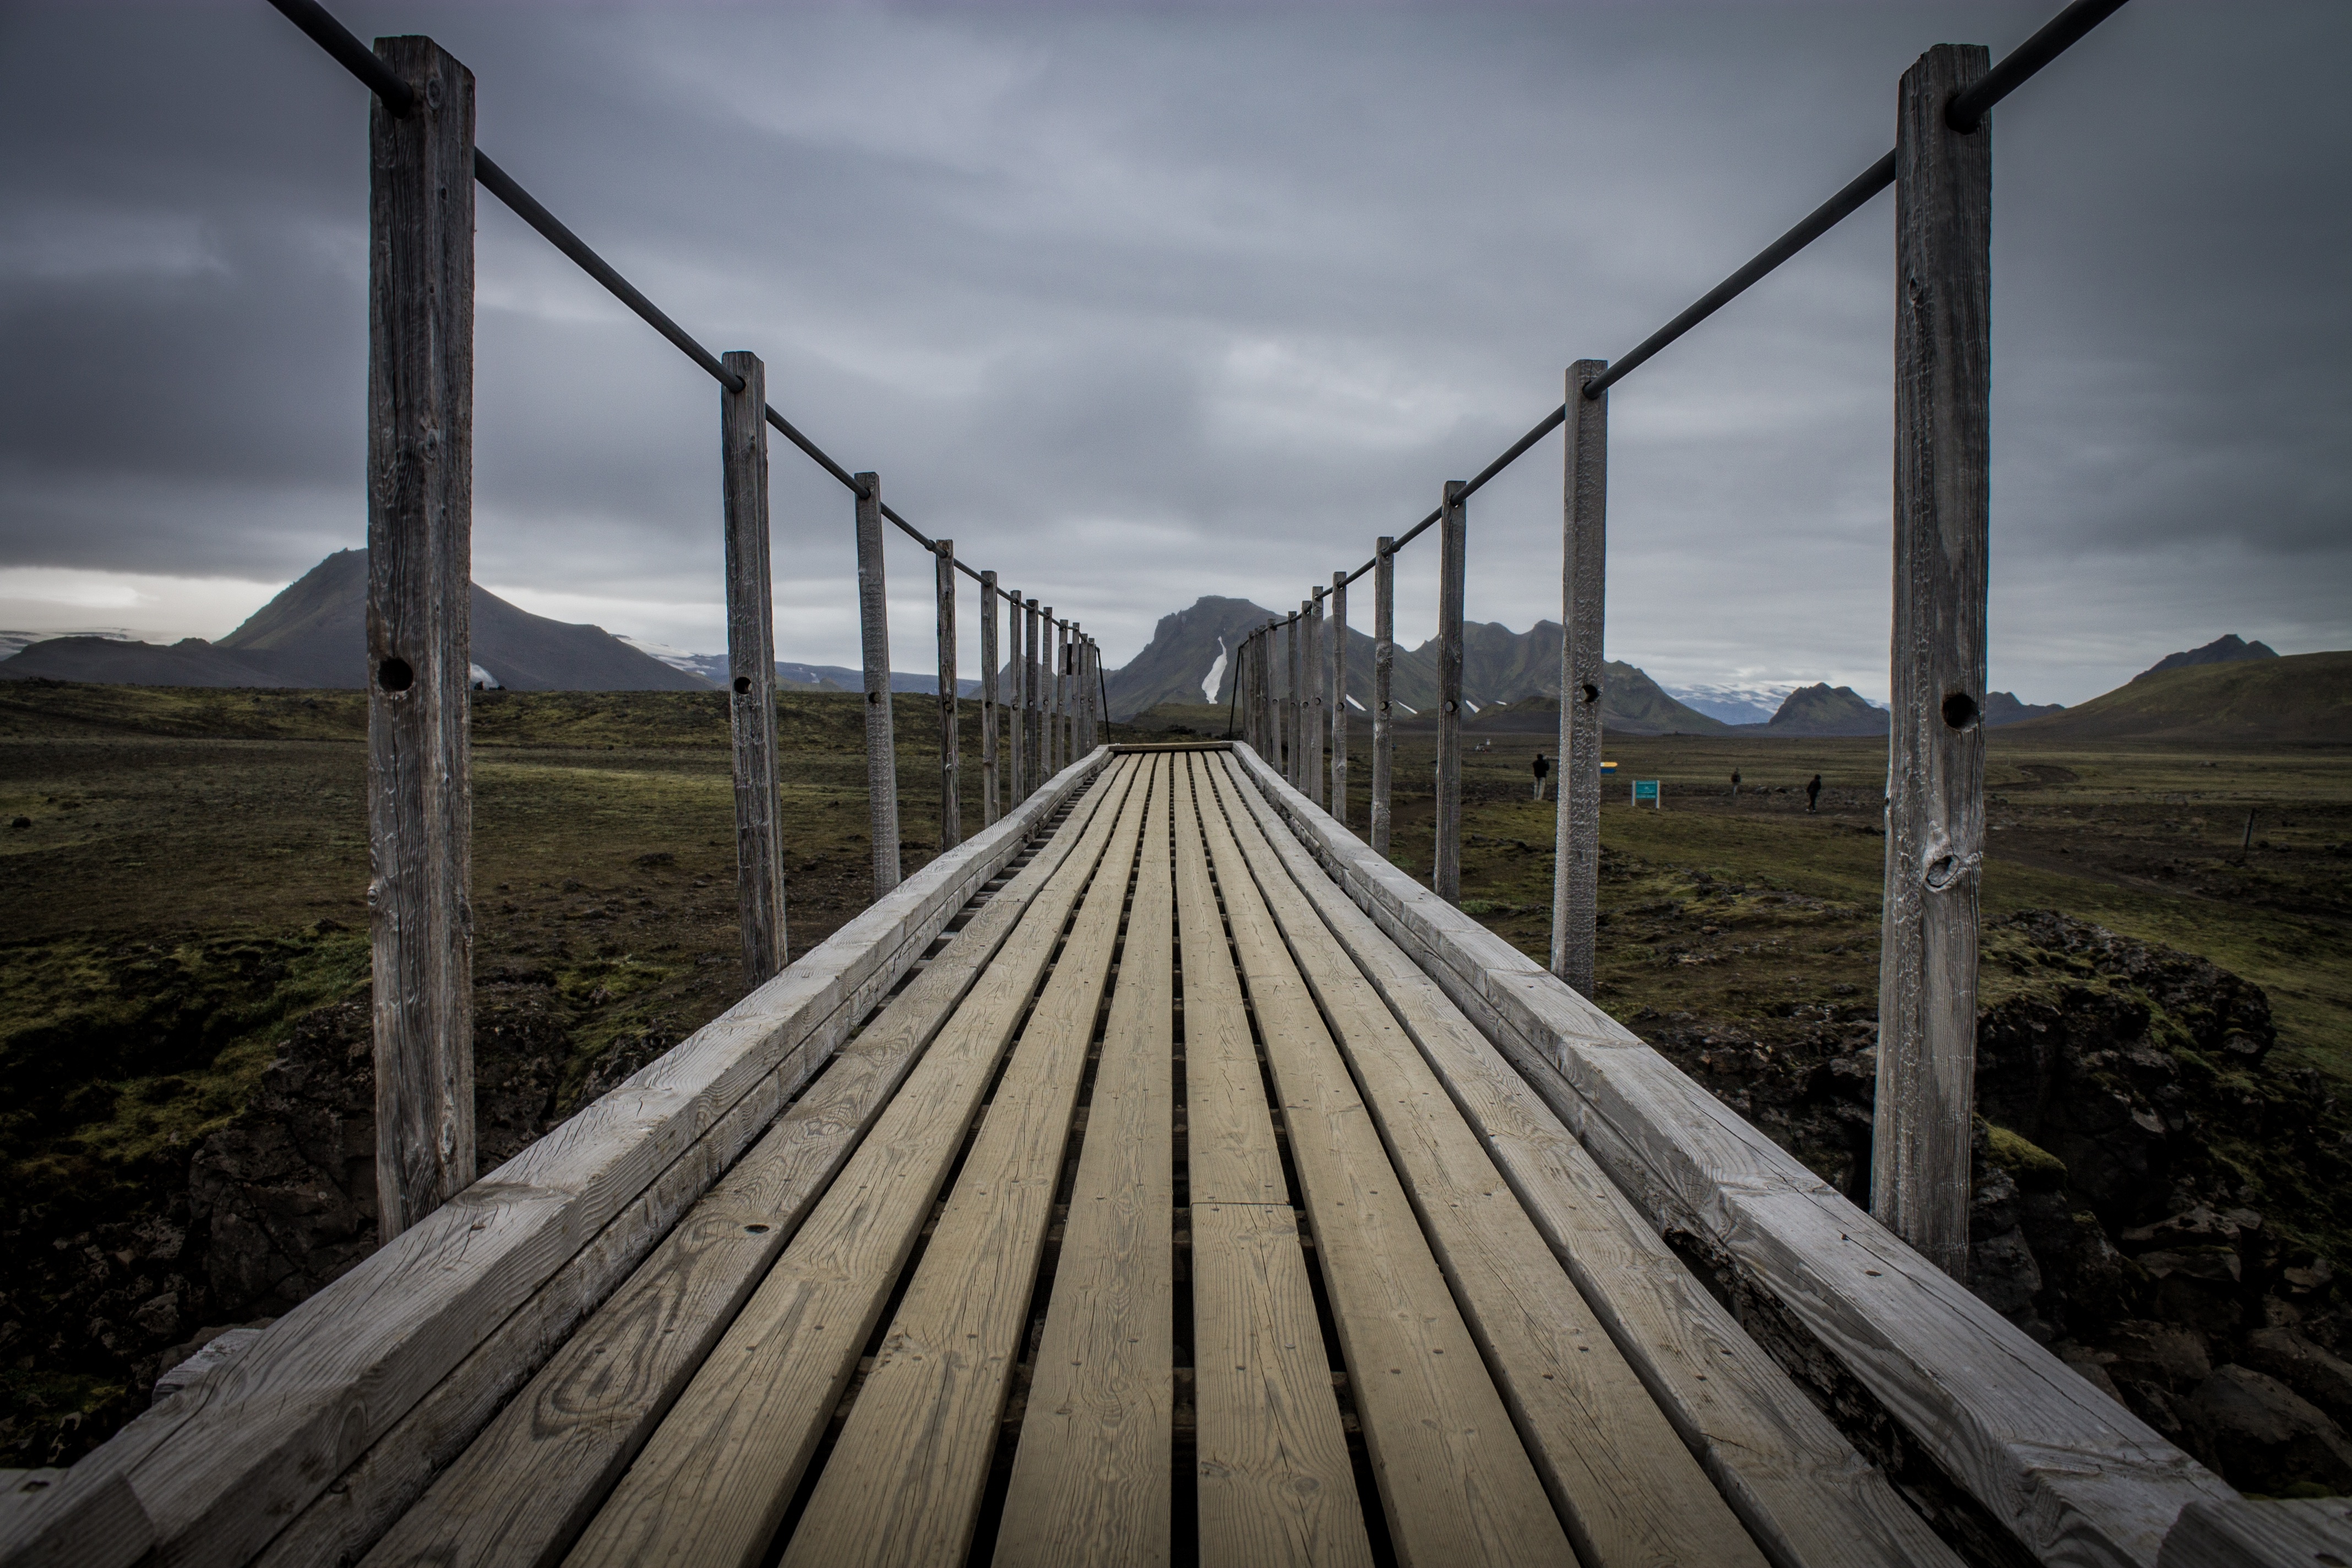
track, bridge, sunlight, morning, walkway, transport, nonbuilding structure